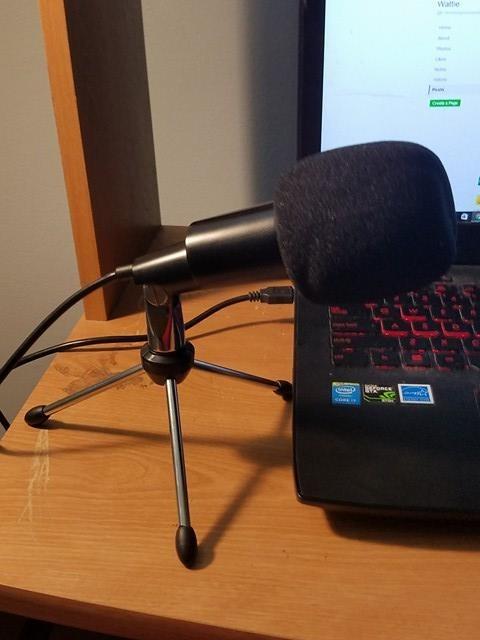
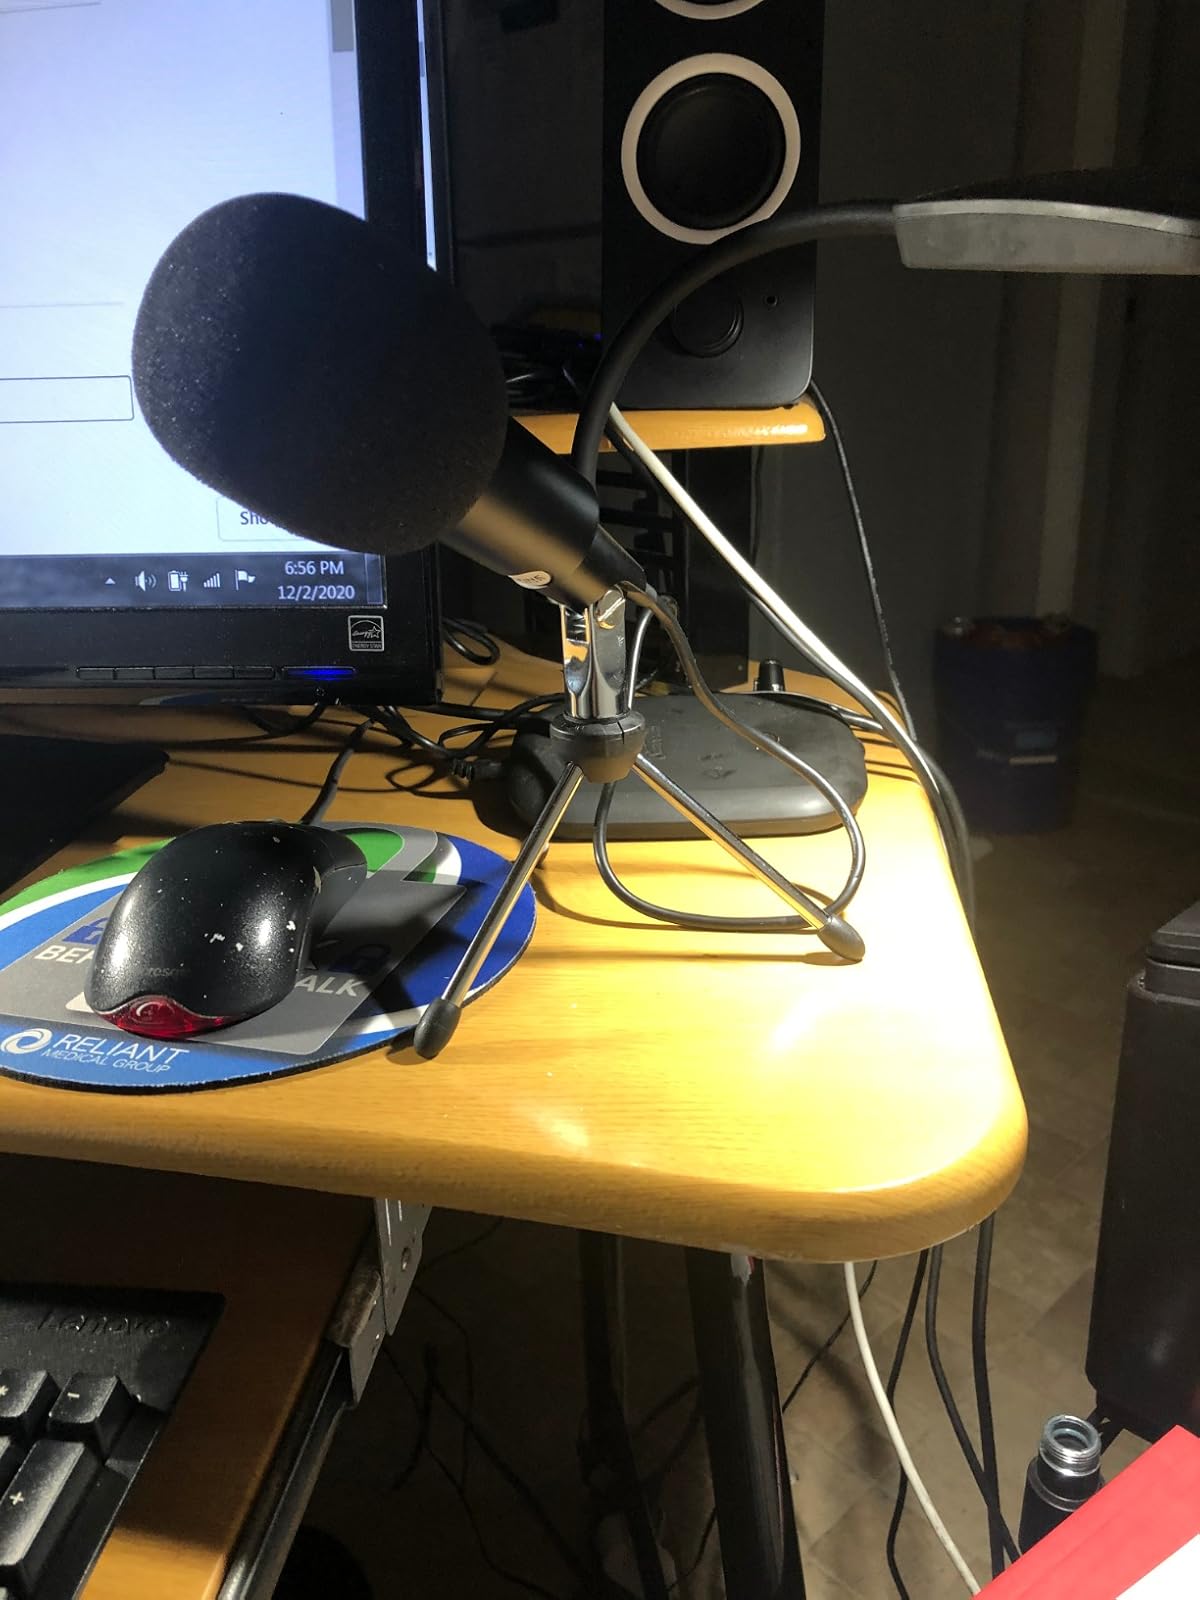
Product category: microphone
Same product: yes